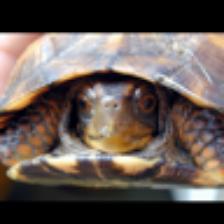
Label: NonHuman